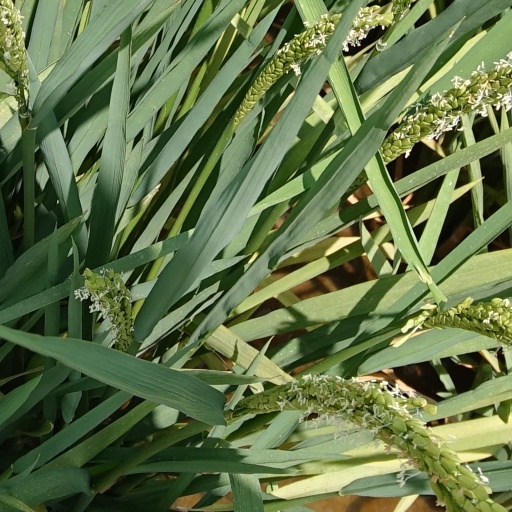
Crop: rice